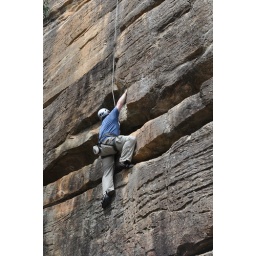
climbing in the blue mountains